Tiémoué Bakayoko

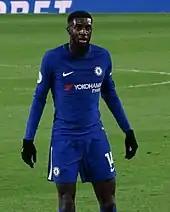
Bakayoko playing for Chelsea in 2018

On 15 July 2017, Bakayoko signed for Premier League club Chelsea on a five-year contract for a fee around the margin of £40 million, making him the club's second most expensive signing at the time, after Fernando Torres. He made his Chelsea debut in a 2–1 away win over Tottenham Hotspur in the Premier League on 20 August 2017. On 5 February, he was sent off for the first time in his Chelsea career, in a 4–1 loss away to Watford. Bakayoko was given his marching orders for two bookable offences, one on Étienne Capoue and the other on Richarlison, both in the first half.